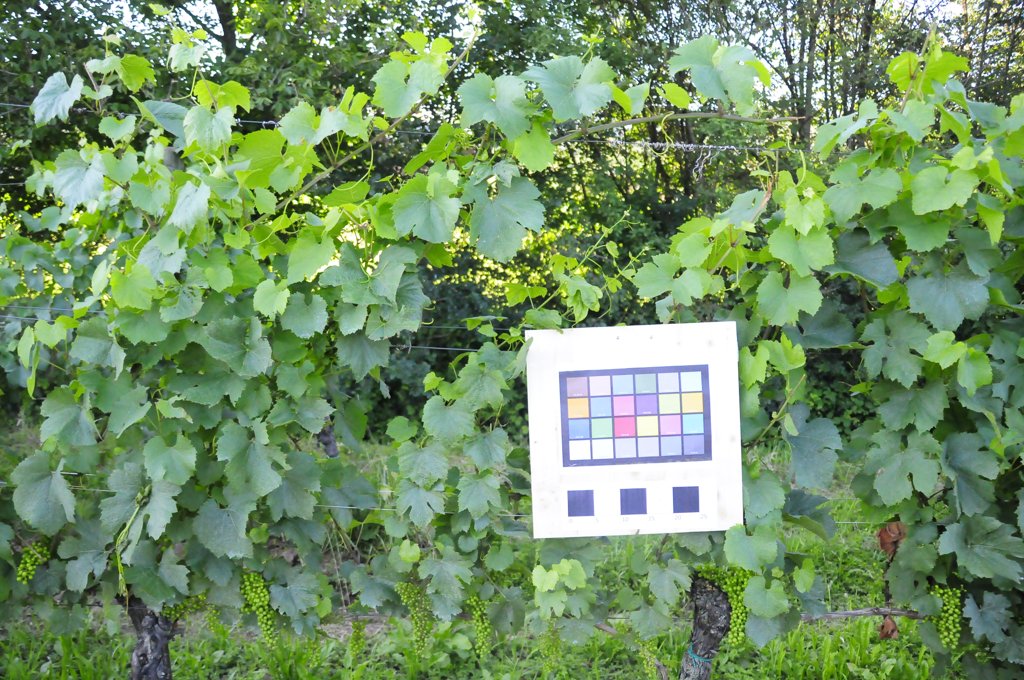
Berries visible: 668
Grape clusters: 15